Annayum Rasoolum

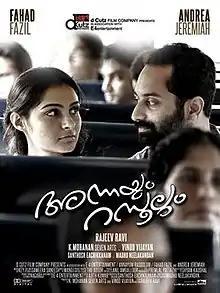
Theatrical release poster

Annayum Rasoolum is a 2013 Indian Malayalam-language romantic drama film directed by Rajeev Ravi (in his directorial debut) and written by Santhosh Echikkanam from a story by Rajeev. Set in Vypin islands in Kerala, the plot revolves around a star-crossed romance between Rasool (Fahadh Faasil), a Muslim taxi driver, and Anna (Andrea Jeremiah), a Latin Christian salesgirl, both from conservative working class families. The songs and background score were composed by K.